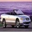
Label: automobile